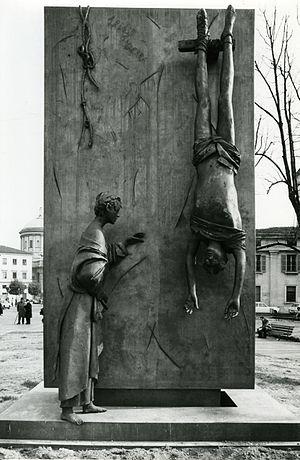
Giacomo Manzù, pseudonyme de Giacomo Manzoni est un sculpteur italien.